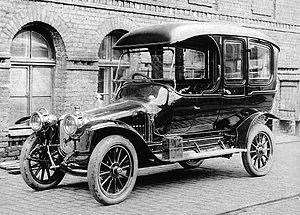
L’usine de wagons russo-balte est une entreprise de construction mécanique de l'Empire russe active dans le domaine automobile entre 1909 et 1923 avec la marque Russo-Balt.